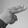
ASL letter: H